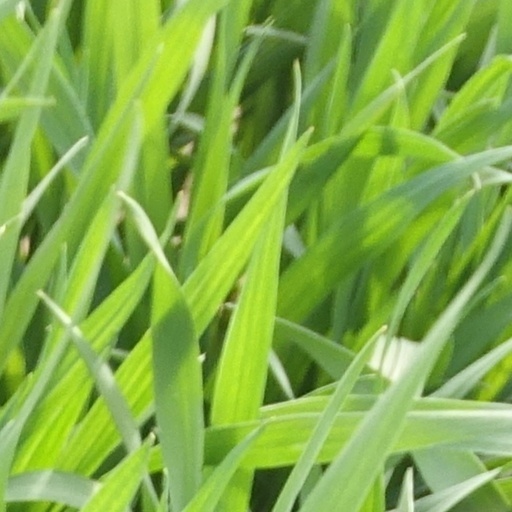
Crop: wheat